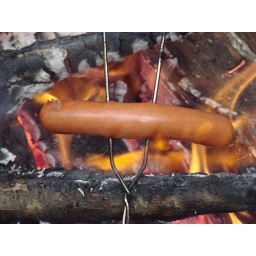
Just sitting around with a few buddies roasting a hot dog and drinking a beer....ahhh...this is the life!